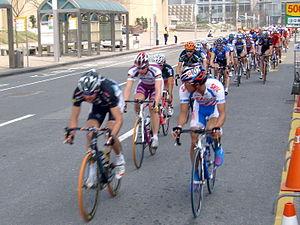
La culture taïwanaise est un mélange hybride de cultures confucianiste, Han Chinois, japonaise, européenne, américaine, et de celle des aborigènes taïwanais, souvent perçu dans un sens à la fois traditionnel et moderne. L'expérience sociopolitique commune à Taïwan a développé peu à peu une identité culturelle taïwanaise et une sensation de conscience culturelle taïwanaise, qui ont été largement été débattues à Taïwan.
Le sport est une activité populaire à Taïwan. Parmi les sports les plus appréciés, on retrouve entre autres le baseball et le basket-ball.